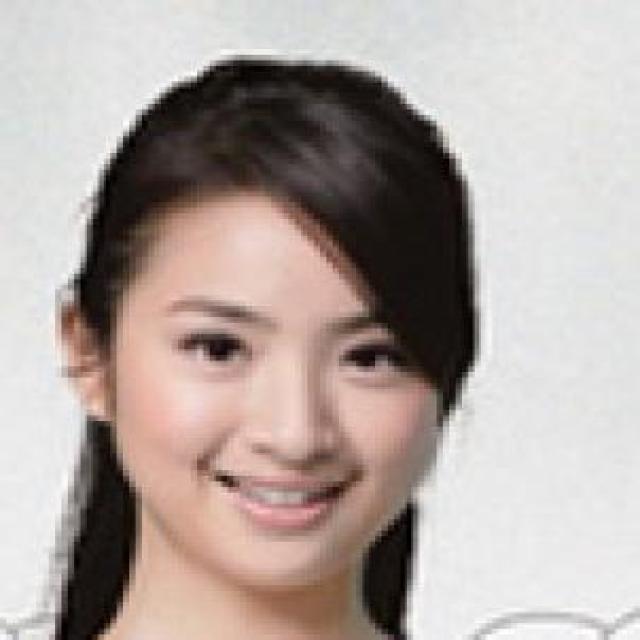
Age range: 21-44